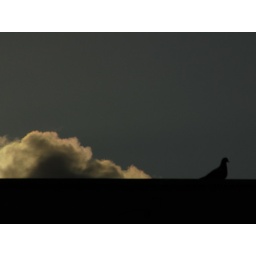
walking on the roof of the house in front on my mine